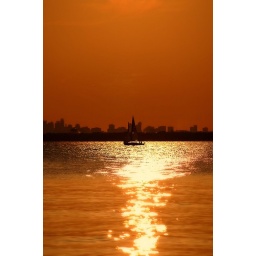
Sailing, Sailing under the shiny Sun and over golden waters